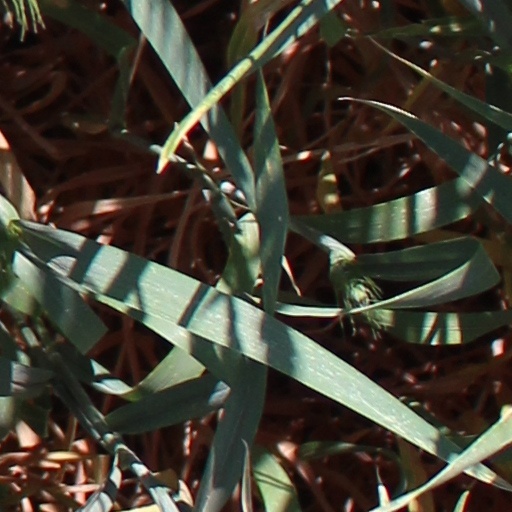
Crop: wheat